Penton Hook Island

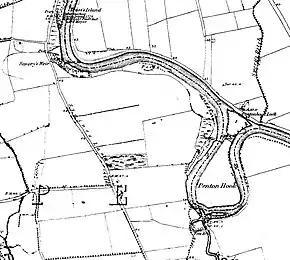
Extract from Map of Middlesex, Ordnance Survey, 1868–1883. This notes a defunct site of Savory's Weir (in the north west) above today's weir then in place, with Penton Hook in the south east

The island was created when Penton Hook Lock was built, although before the lock was built in 1815, Thames waters would often flood across the neck of the "hook". The section of river has long been the subject of weirs for fishing and to improve boating for fishing and trade.